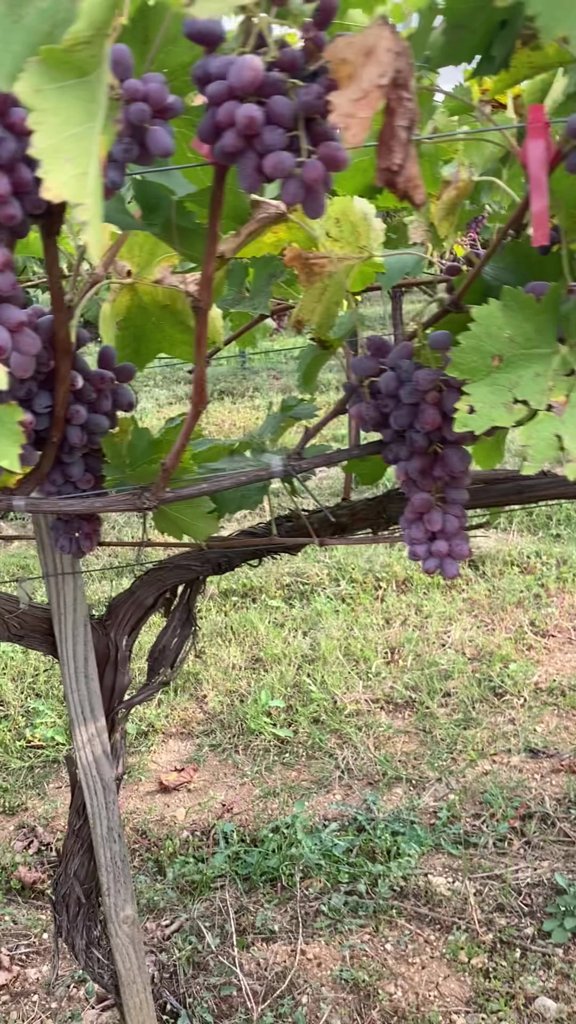
Berries visible: 114
Grape clusters: 5